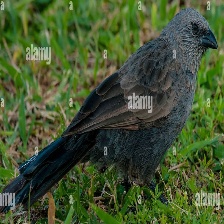
Species: APOSTLEBIRD
Scientific name: STRUTHIDEA CINEREA